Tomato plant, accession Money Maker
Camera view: tilt-top (135 deg); turntable rotation: 0 degrees
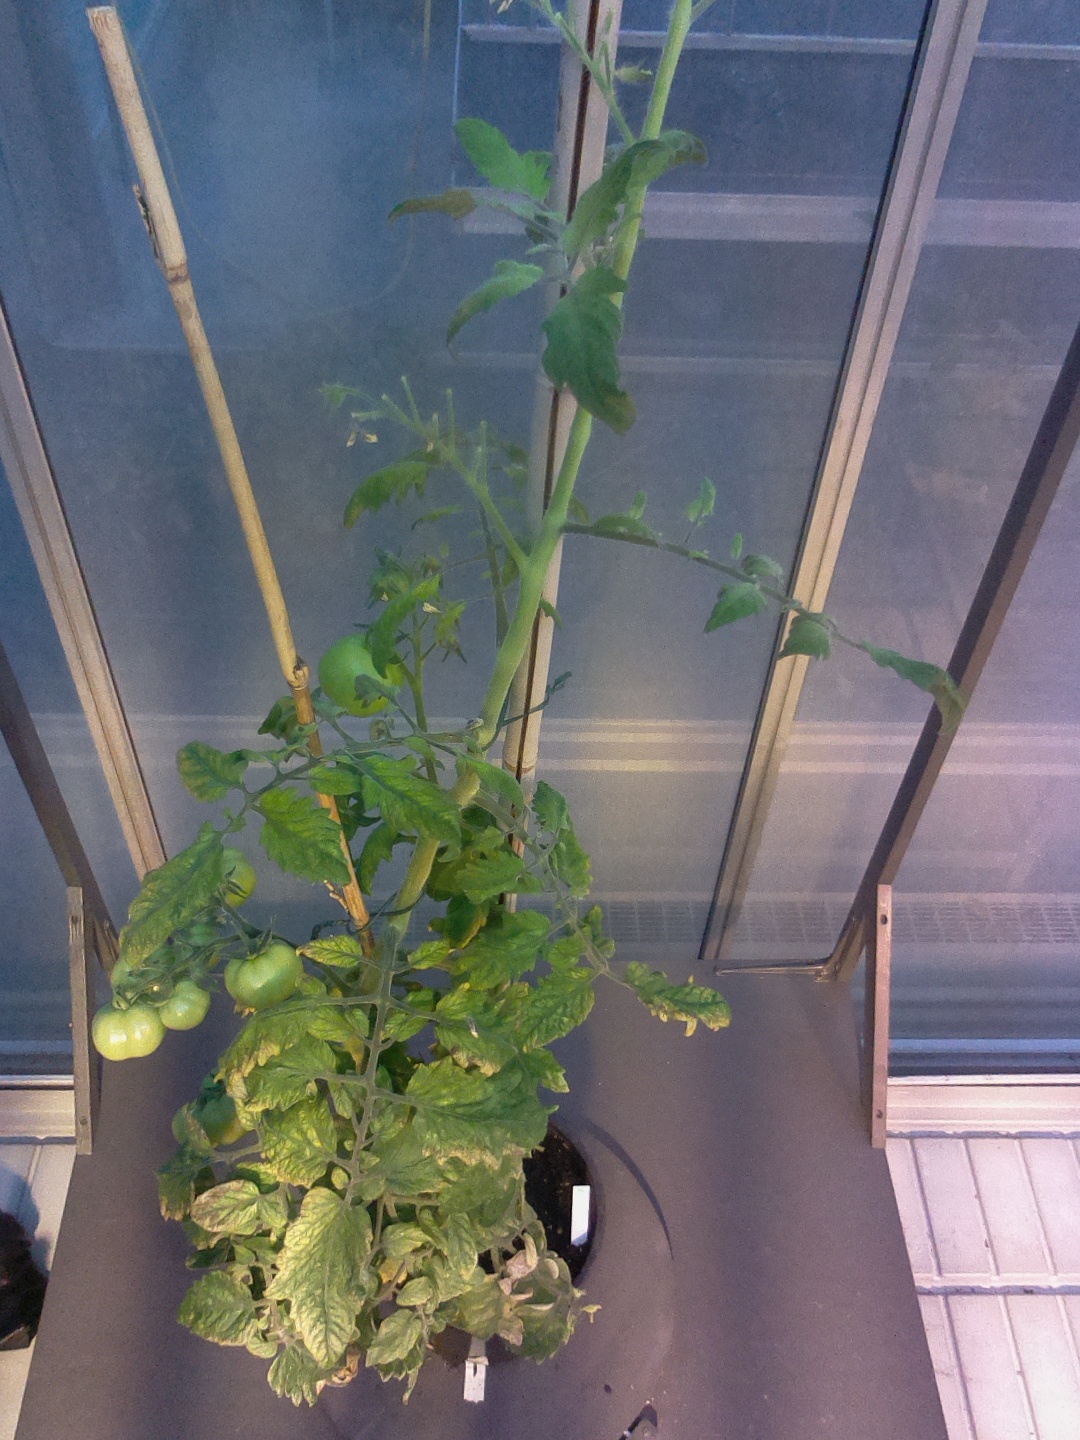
BBCH growth stage 76: 60%-70% of final fruit size